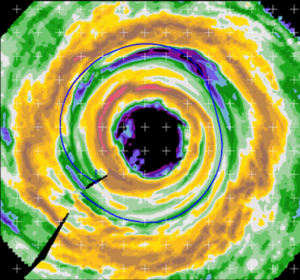
L’expérience RAINEX est une série de prises de données in situ de plusieurs ouragans visant à améliorer la prévision de leur intensité en mesurant les interactions entre les bandes de précipitations et les parois du mur de l'œil de ces cyclones tropicaux. RAINEX était une collaboration entre l'université de Miami, l'école Rosenstiel de la science marine et atmosphérique, l'université de Washington, la NOAA et la Marine américaine.